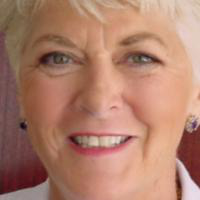
Age group: age 66-80